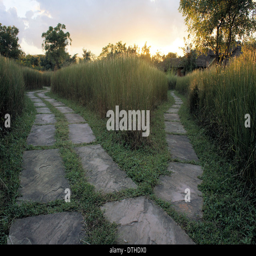
path splits directions , fork in the road